The Carburetors

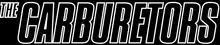

The Carburetors is a Norwegian hard rock band from Oslo, formed in 2001. Their music is based on boogie rock and roll and heavy metal and has been described as a mix of Chuck Berry and Motörhead.